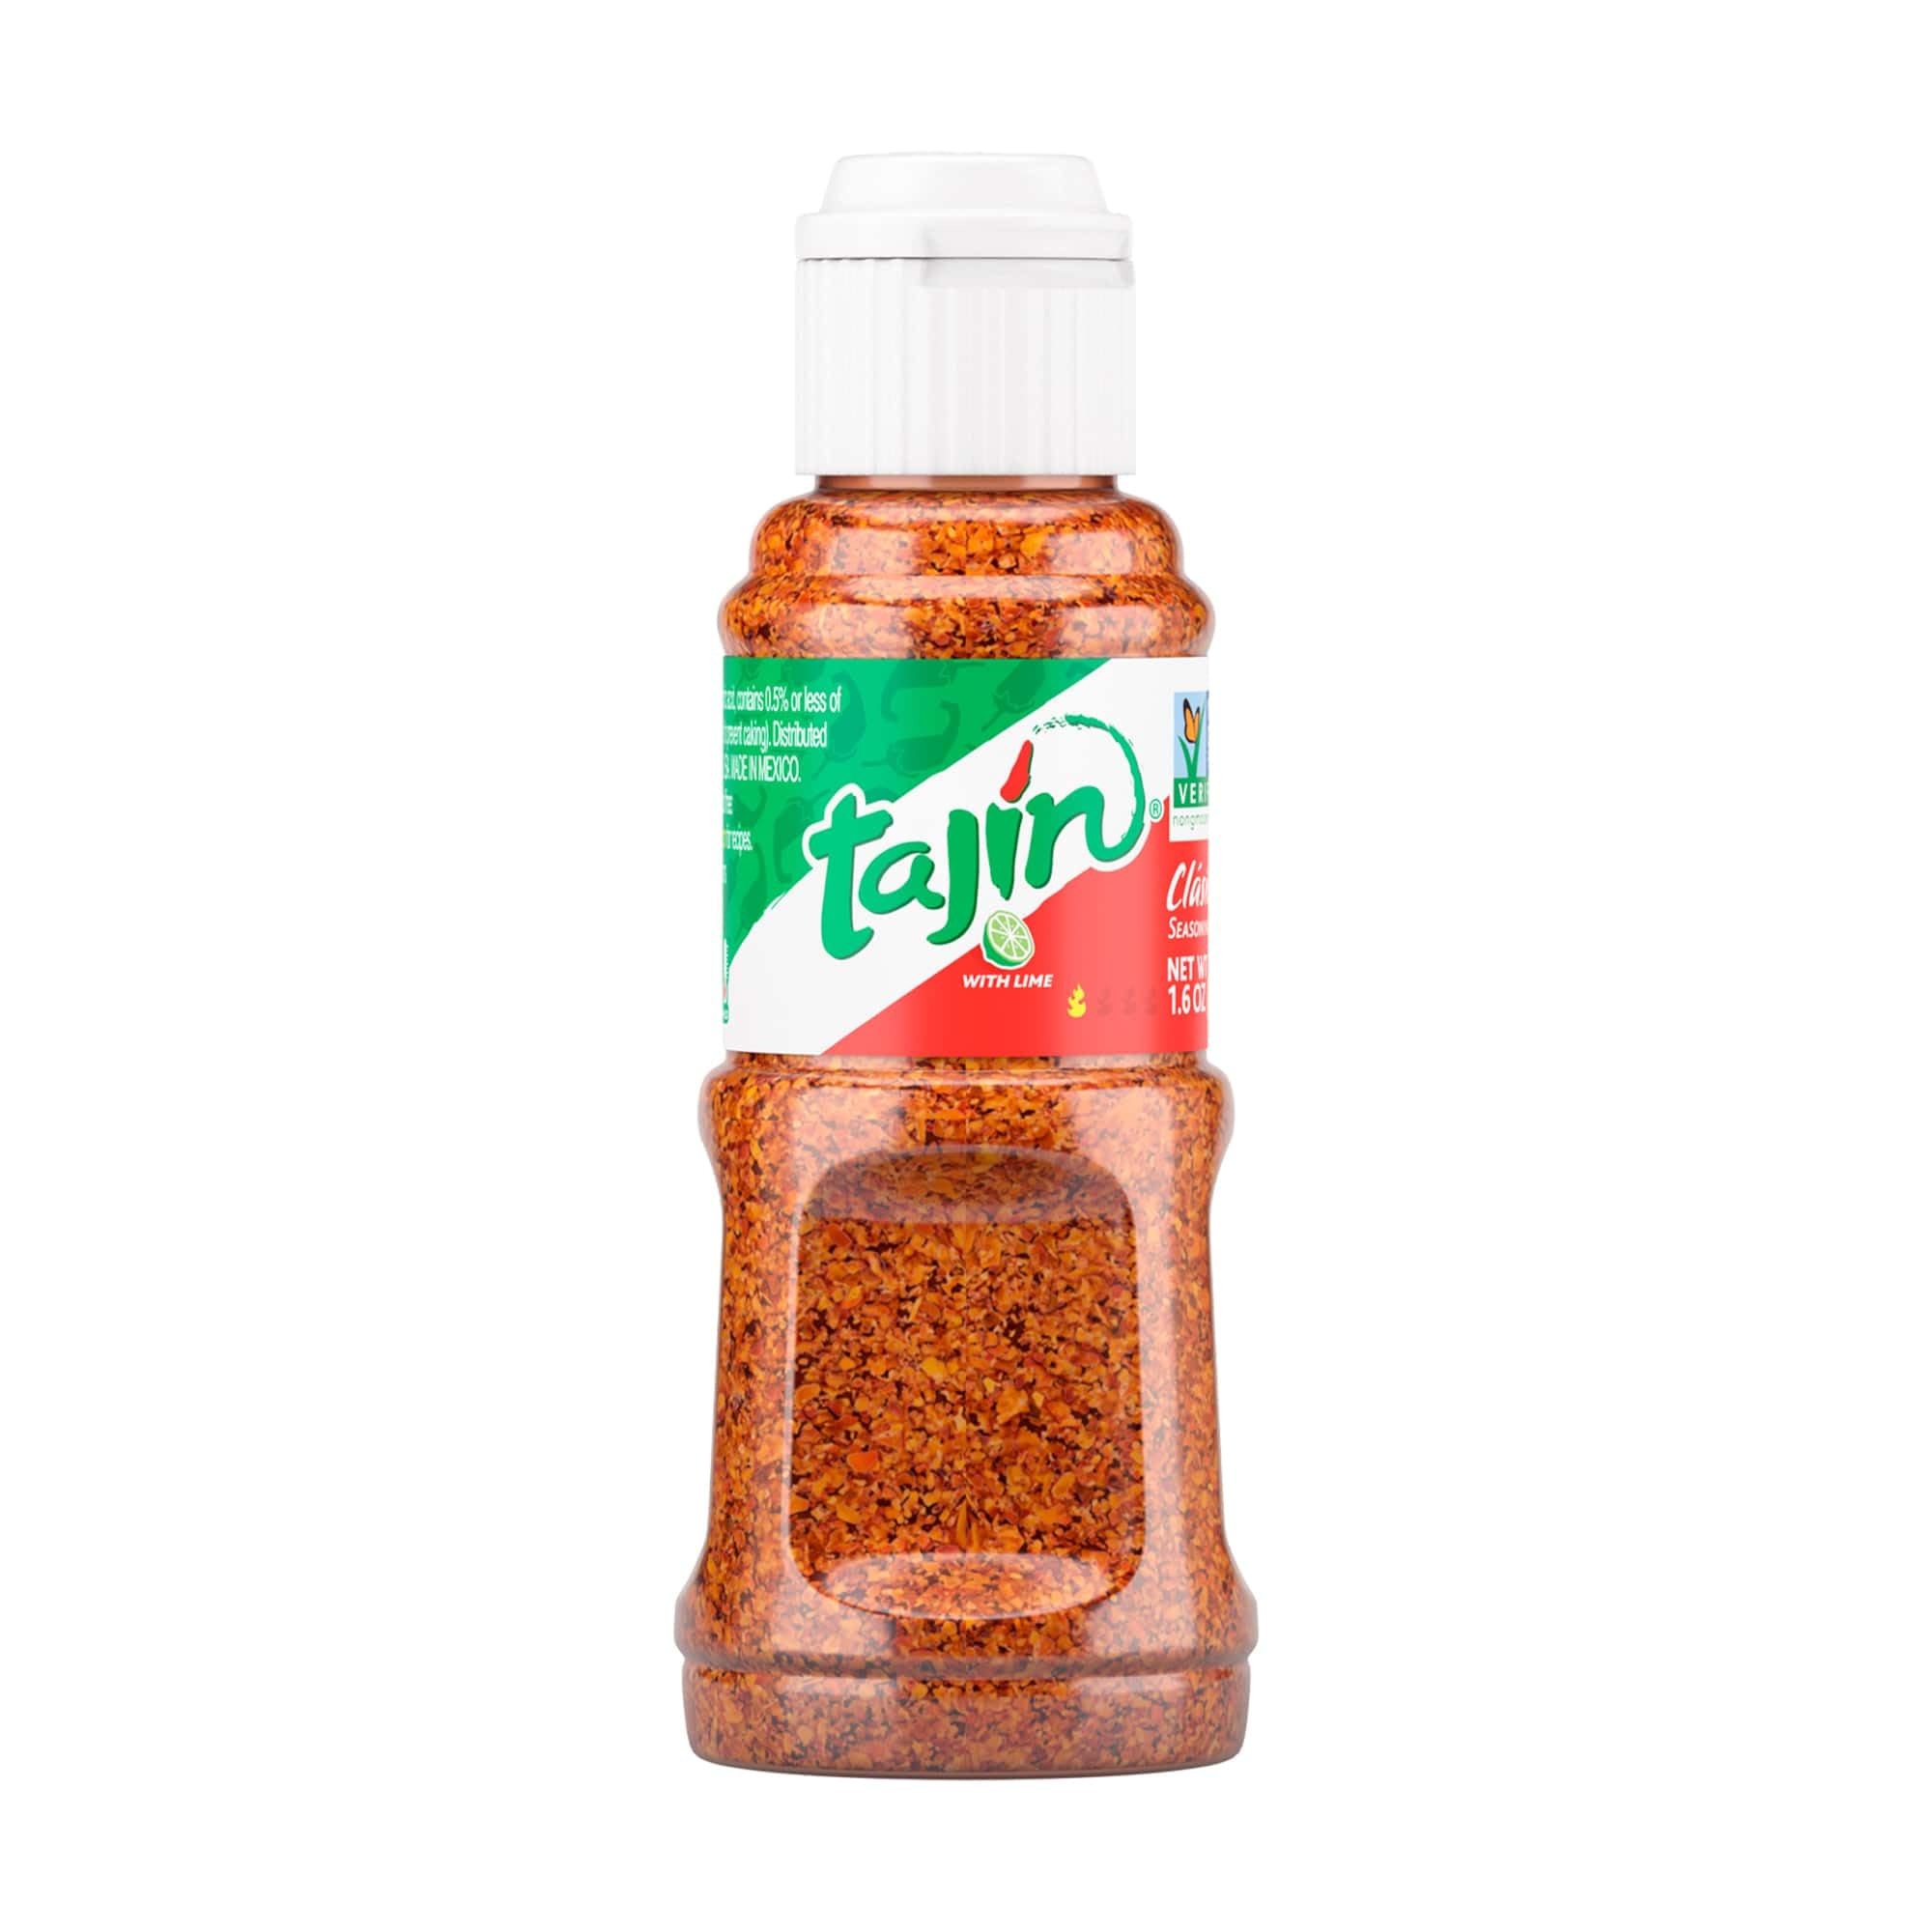
Item Name: Tajín Clásico Seasoning, Mini Tajín Mexican Seasoning 1.6 oz (Pack of 1)
Bullet Point 1: FLAVORFUL INGREDIENTS: Tajin Clasico Seasoning is made from a unique blend of 100% natural chili peppers, lime, and sea salt that brings out the flavor of your favorite foods, fruits, and veggies
Bullet Point 2: A UNIQUE ZING TO YOUR FOOD: Add the perfect balance of zing to your food anywhere with our Mini Tajin chili lime seasoning powder; A dash, sprinkle, or dredge is all you need to enhance the flavor of a snack, drink, or dish
Bullet Point 3: SEASONING FOR VARIOUS DISHES: You can try this Tajin Mexican spice with fruits and veggies, salads, popcorn, frozen bars, and even your favorite drinks; Use it as part of your marinade or rub for meats, poultry, and seafood for more flavor
Bullet Point 4: ADDS FLAVORFUL HEAT: No need to worry about the heat from this Tajin chili seasoning because our blend ensures that the sensation will be more flavorful rather than hot
Bullet Point 5: GLUTEN-FREE: Tajin seasoning is free from allergens such as milk, seafood, soy, wheat, egg, and nuts.; Has no artificial colors or flavors added and comes in a convenient 1.6oz bottle with a flip-top opening
Value: 1.6
Unit: Ounce

Price: 3.41